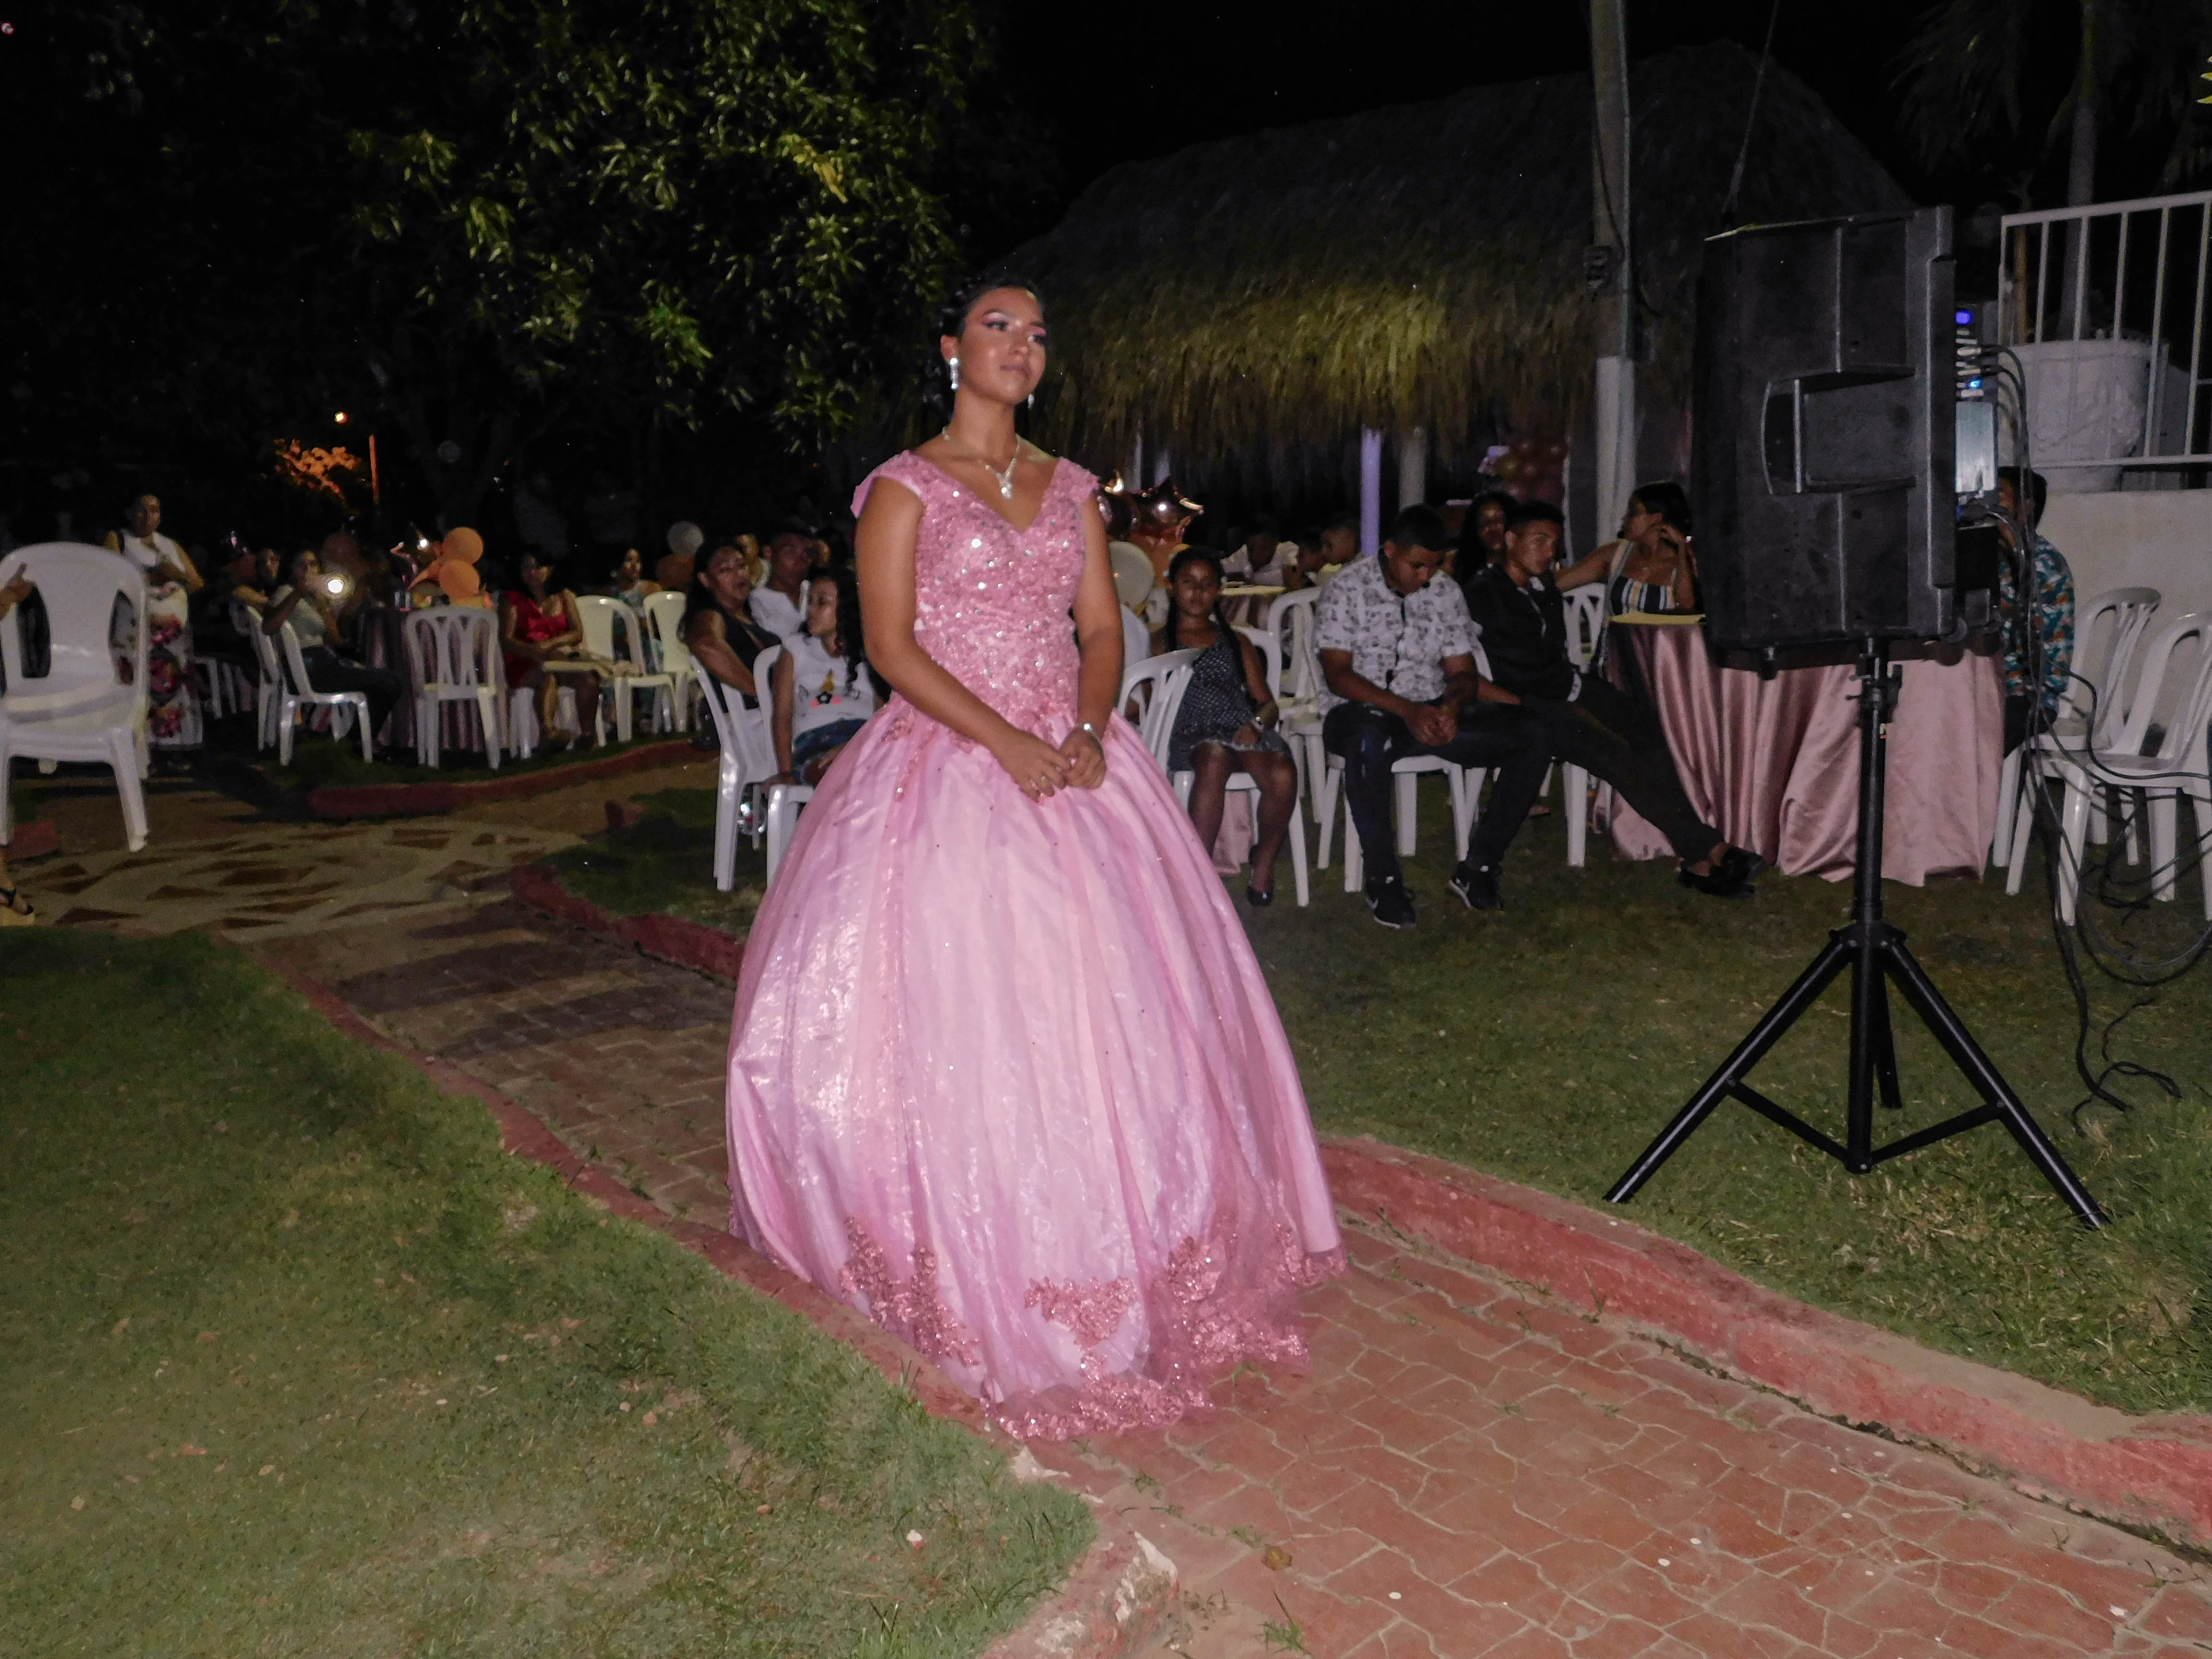
social, dress, pink, gown, quinceanera, event, fashion, formal wear, fun, haute couture, hoopskirt, ceremony, party, night, prom, wedding, marriage